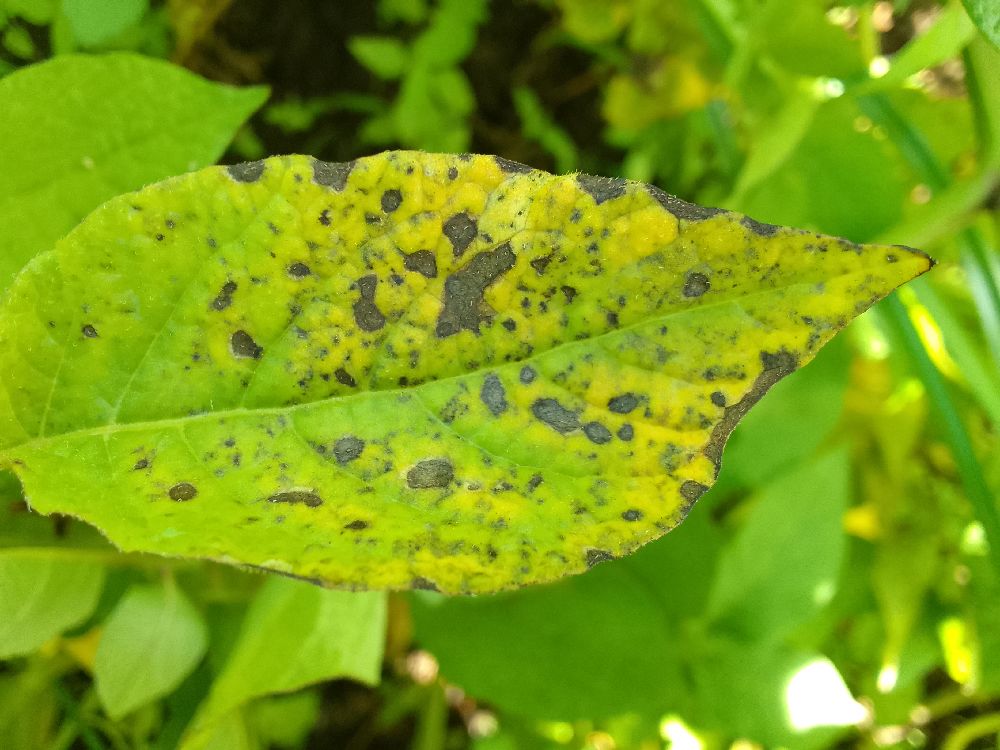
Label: Early blight